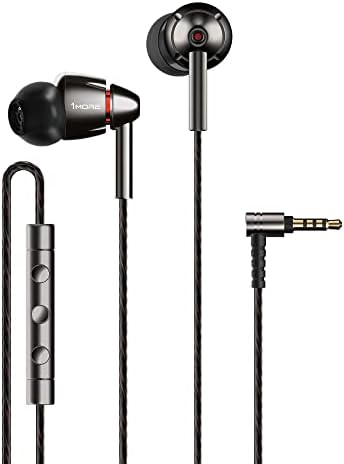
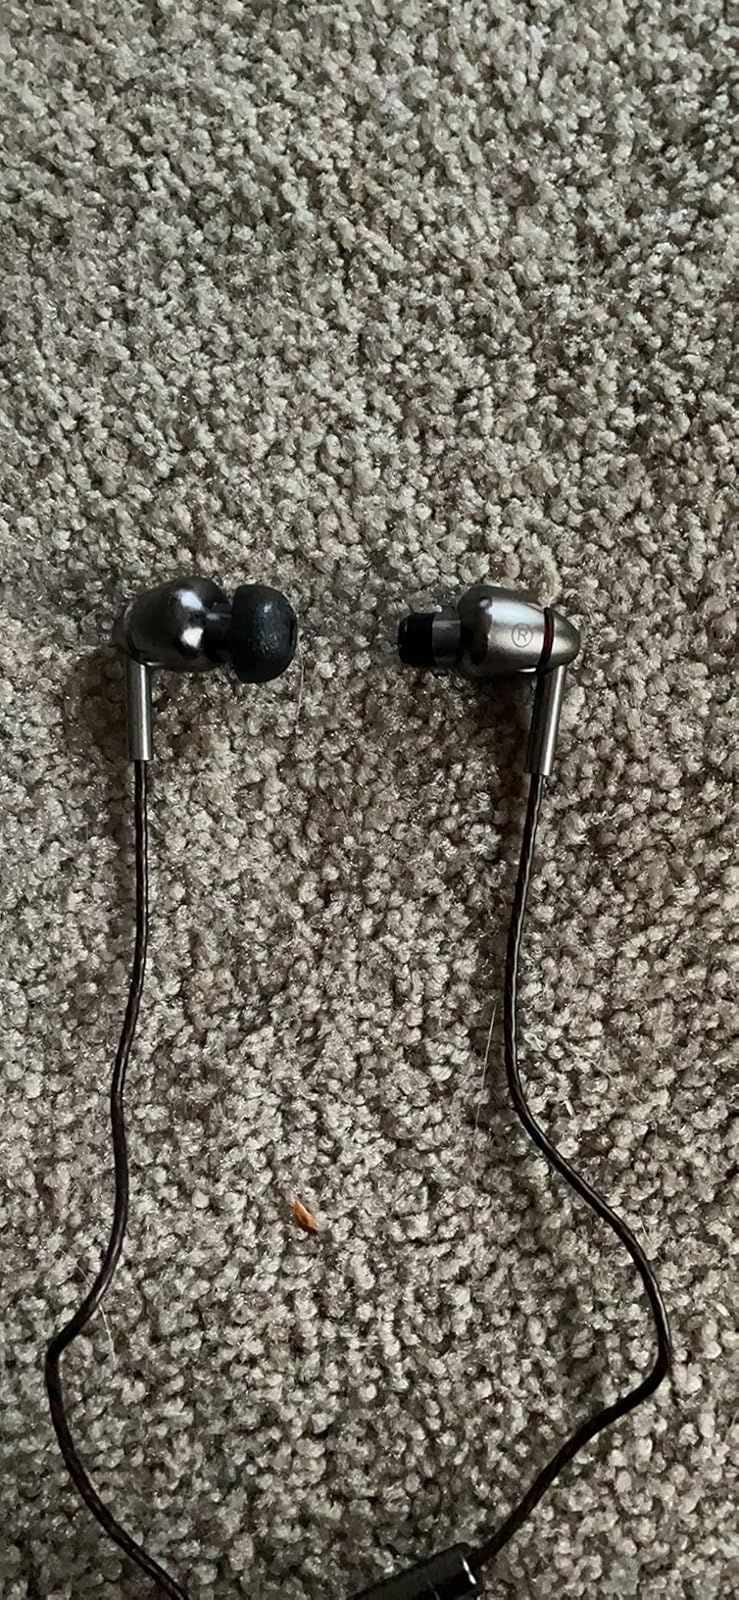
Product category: headphones
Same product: yes